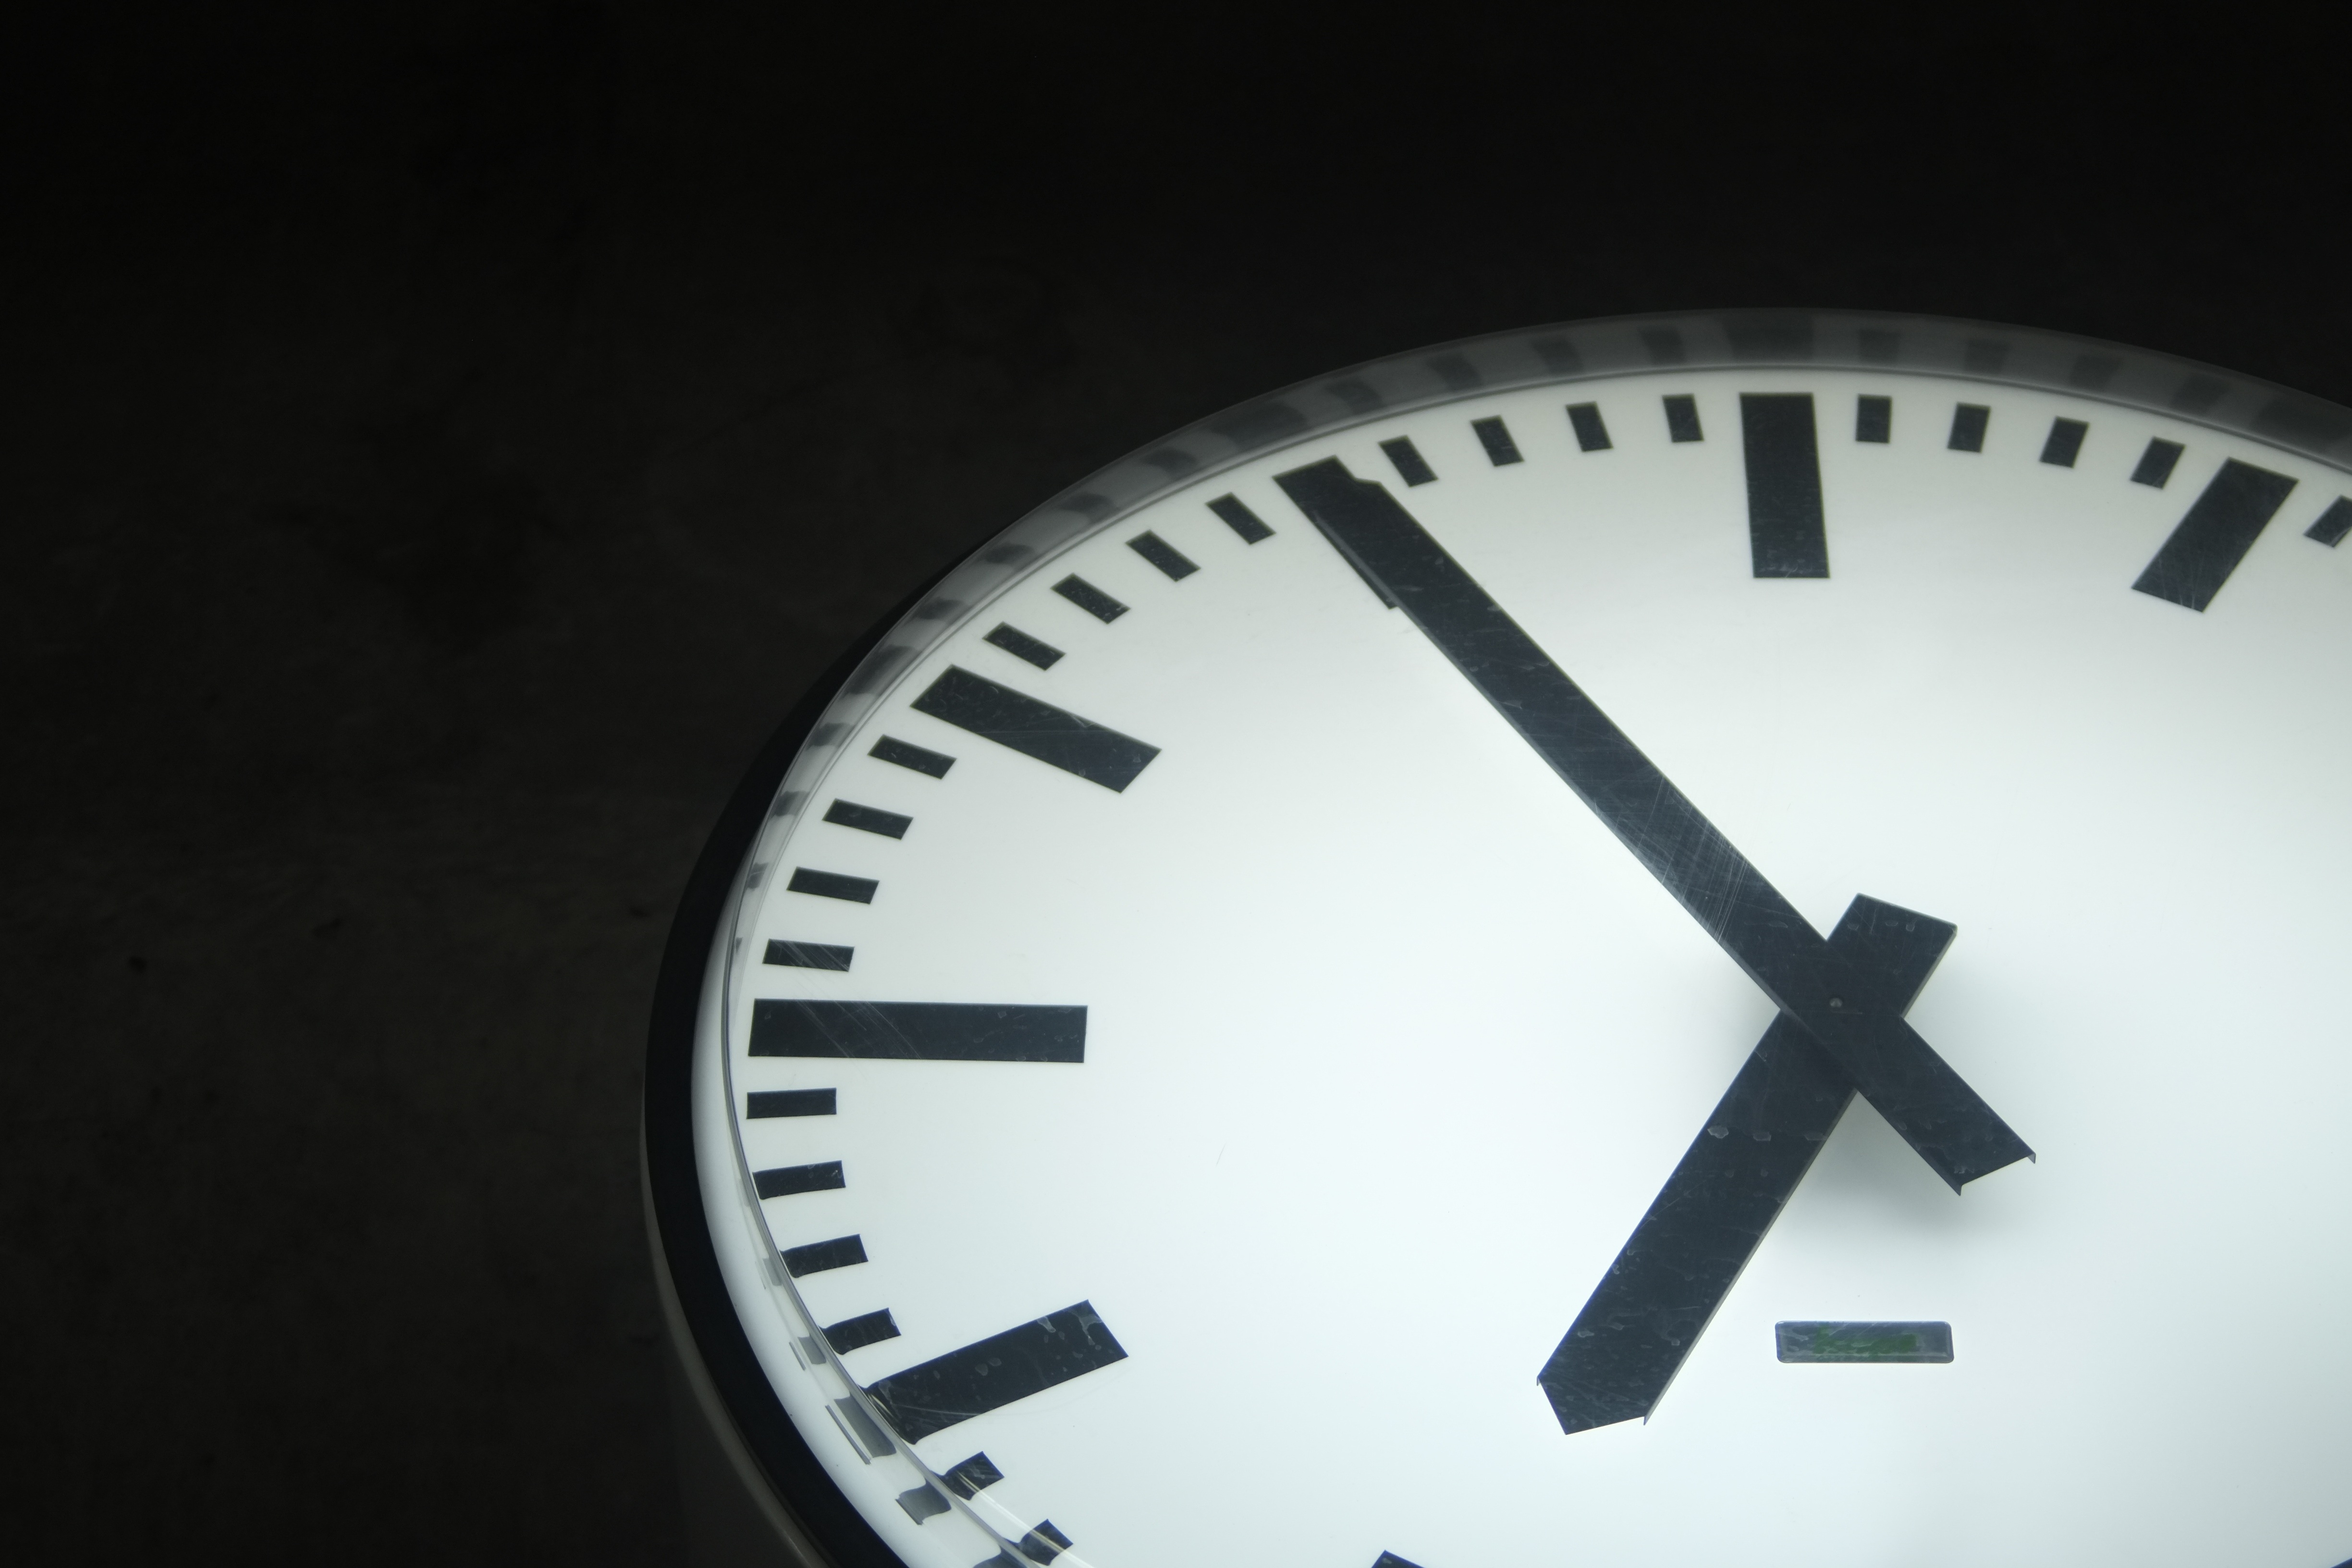
watch, hand, white, night, wheel, clock, time, number, train, evening, line, symbol, gauge, black, minute, dial, circle, day, six, shape, seven, second, ticking, home accessories